Fladda-chùain

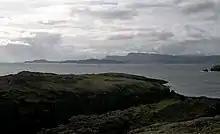
View from Fladda-chùain across the sea to Skye

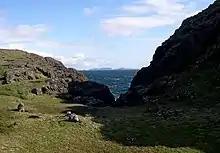
View from Fladda-chùain north toward the Shiant Islands

The name of the island derives from Old Norse "Flatey", meaning a "flat island", and "Cuan", a Scottish Gaelic word meaning "ocean" (or bay in Irish and Old Gaelic). The latter probably refers to the Minch, which is known as "An Cuan Sgìth" ("Ocean of Skye") or "Cuan na Hearadh" ("Ocean of Harris"). The suffix is also added to distinguish this island from the many others with similar names.